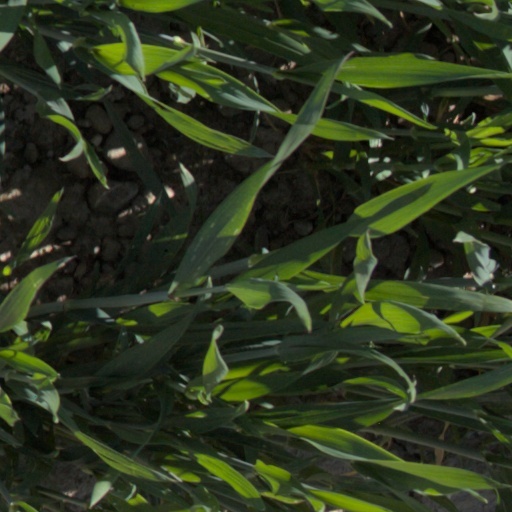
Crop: wheat